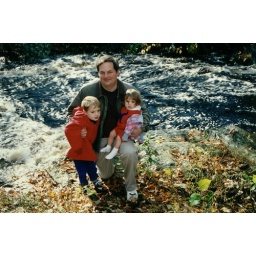
at the river in our back yard of the house in Norton